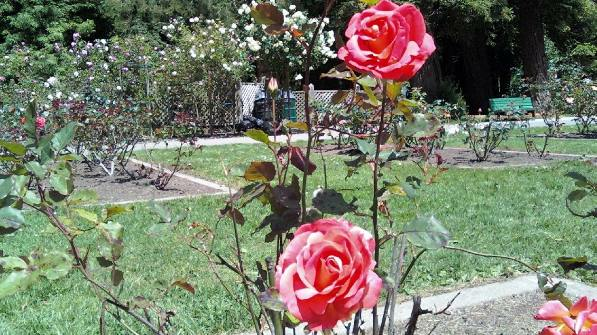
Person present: No